Vincenzo Maranghi

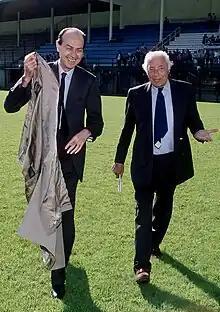
Maranghi (left) and Gianni Agnelli

Vincenzo Maranghi (August 3, 1937 — July 17, 2007) was an Italian magnate, investment banker, and the CEO of Mediobanca.